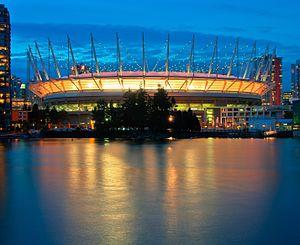
Vancouver est une cité canadienne du pourtour du Pacifique située dans les basses-terres continentales de la province de Colombie-Britannique. Avec 631 486 habitants selon le recensement du Canada de 2016, elle est la huitième plus grande municipalité canadienne. Son agglomération de 2 463 431 est la troisième aire urbaine du pays, et la plus peuplée de l'Ouest canadien. Vancouver est une des villes les plus cosmopolites du Canada, 52 % des résidents ont une autre langue maternelle que l'anglais. Vancouver est considérée comme une ville mondiale de classe beta. La superficie de Vancouver est de 114,97 km², donnant une densité de population de 5 493 au kilomètre carré, faisant d'elle la municipalité canadienne la plus densément peuplée et la quatrième en Amérique du Nord, après New York, San Francisco et Mexico. Elle est la vingt-troisième ville la plus peuplée d'Amérique du Nord.
Le BC Place Stadium ou BC Place est un stade multi-usages situé à Vancouver dans la province de Colombie-Britannique au Canada. Ce fut le premier stade à dôme du pays et l'un des plus grands de ce type dans le monde. Cependant, un accident en 2007 qui a conduit à l'effondrement du dôme sans faire de victimes — le stade était vide — a conduit à son remplacement en 2011 par un toit rétractable.